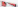
Number: 7